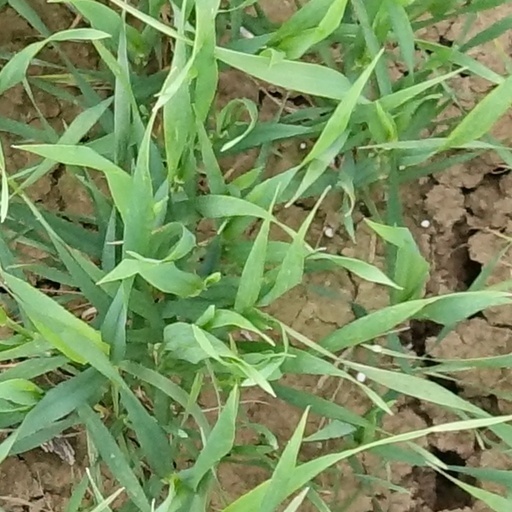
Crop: wheat